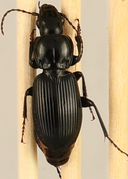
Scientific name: Pterostichus novus
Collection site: Steigerwaldt-Chequamegon NEON (STEI), plot STEI_003